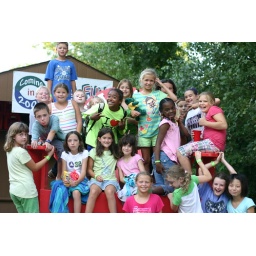
Lots of campers hang out by the red chair during store time on Monday night.